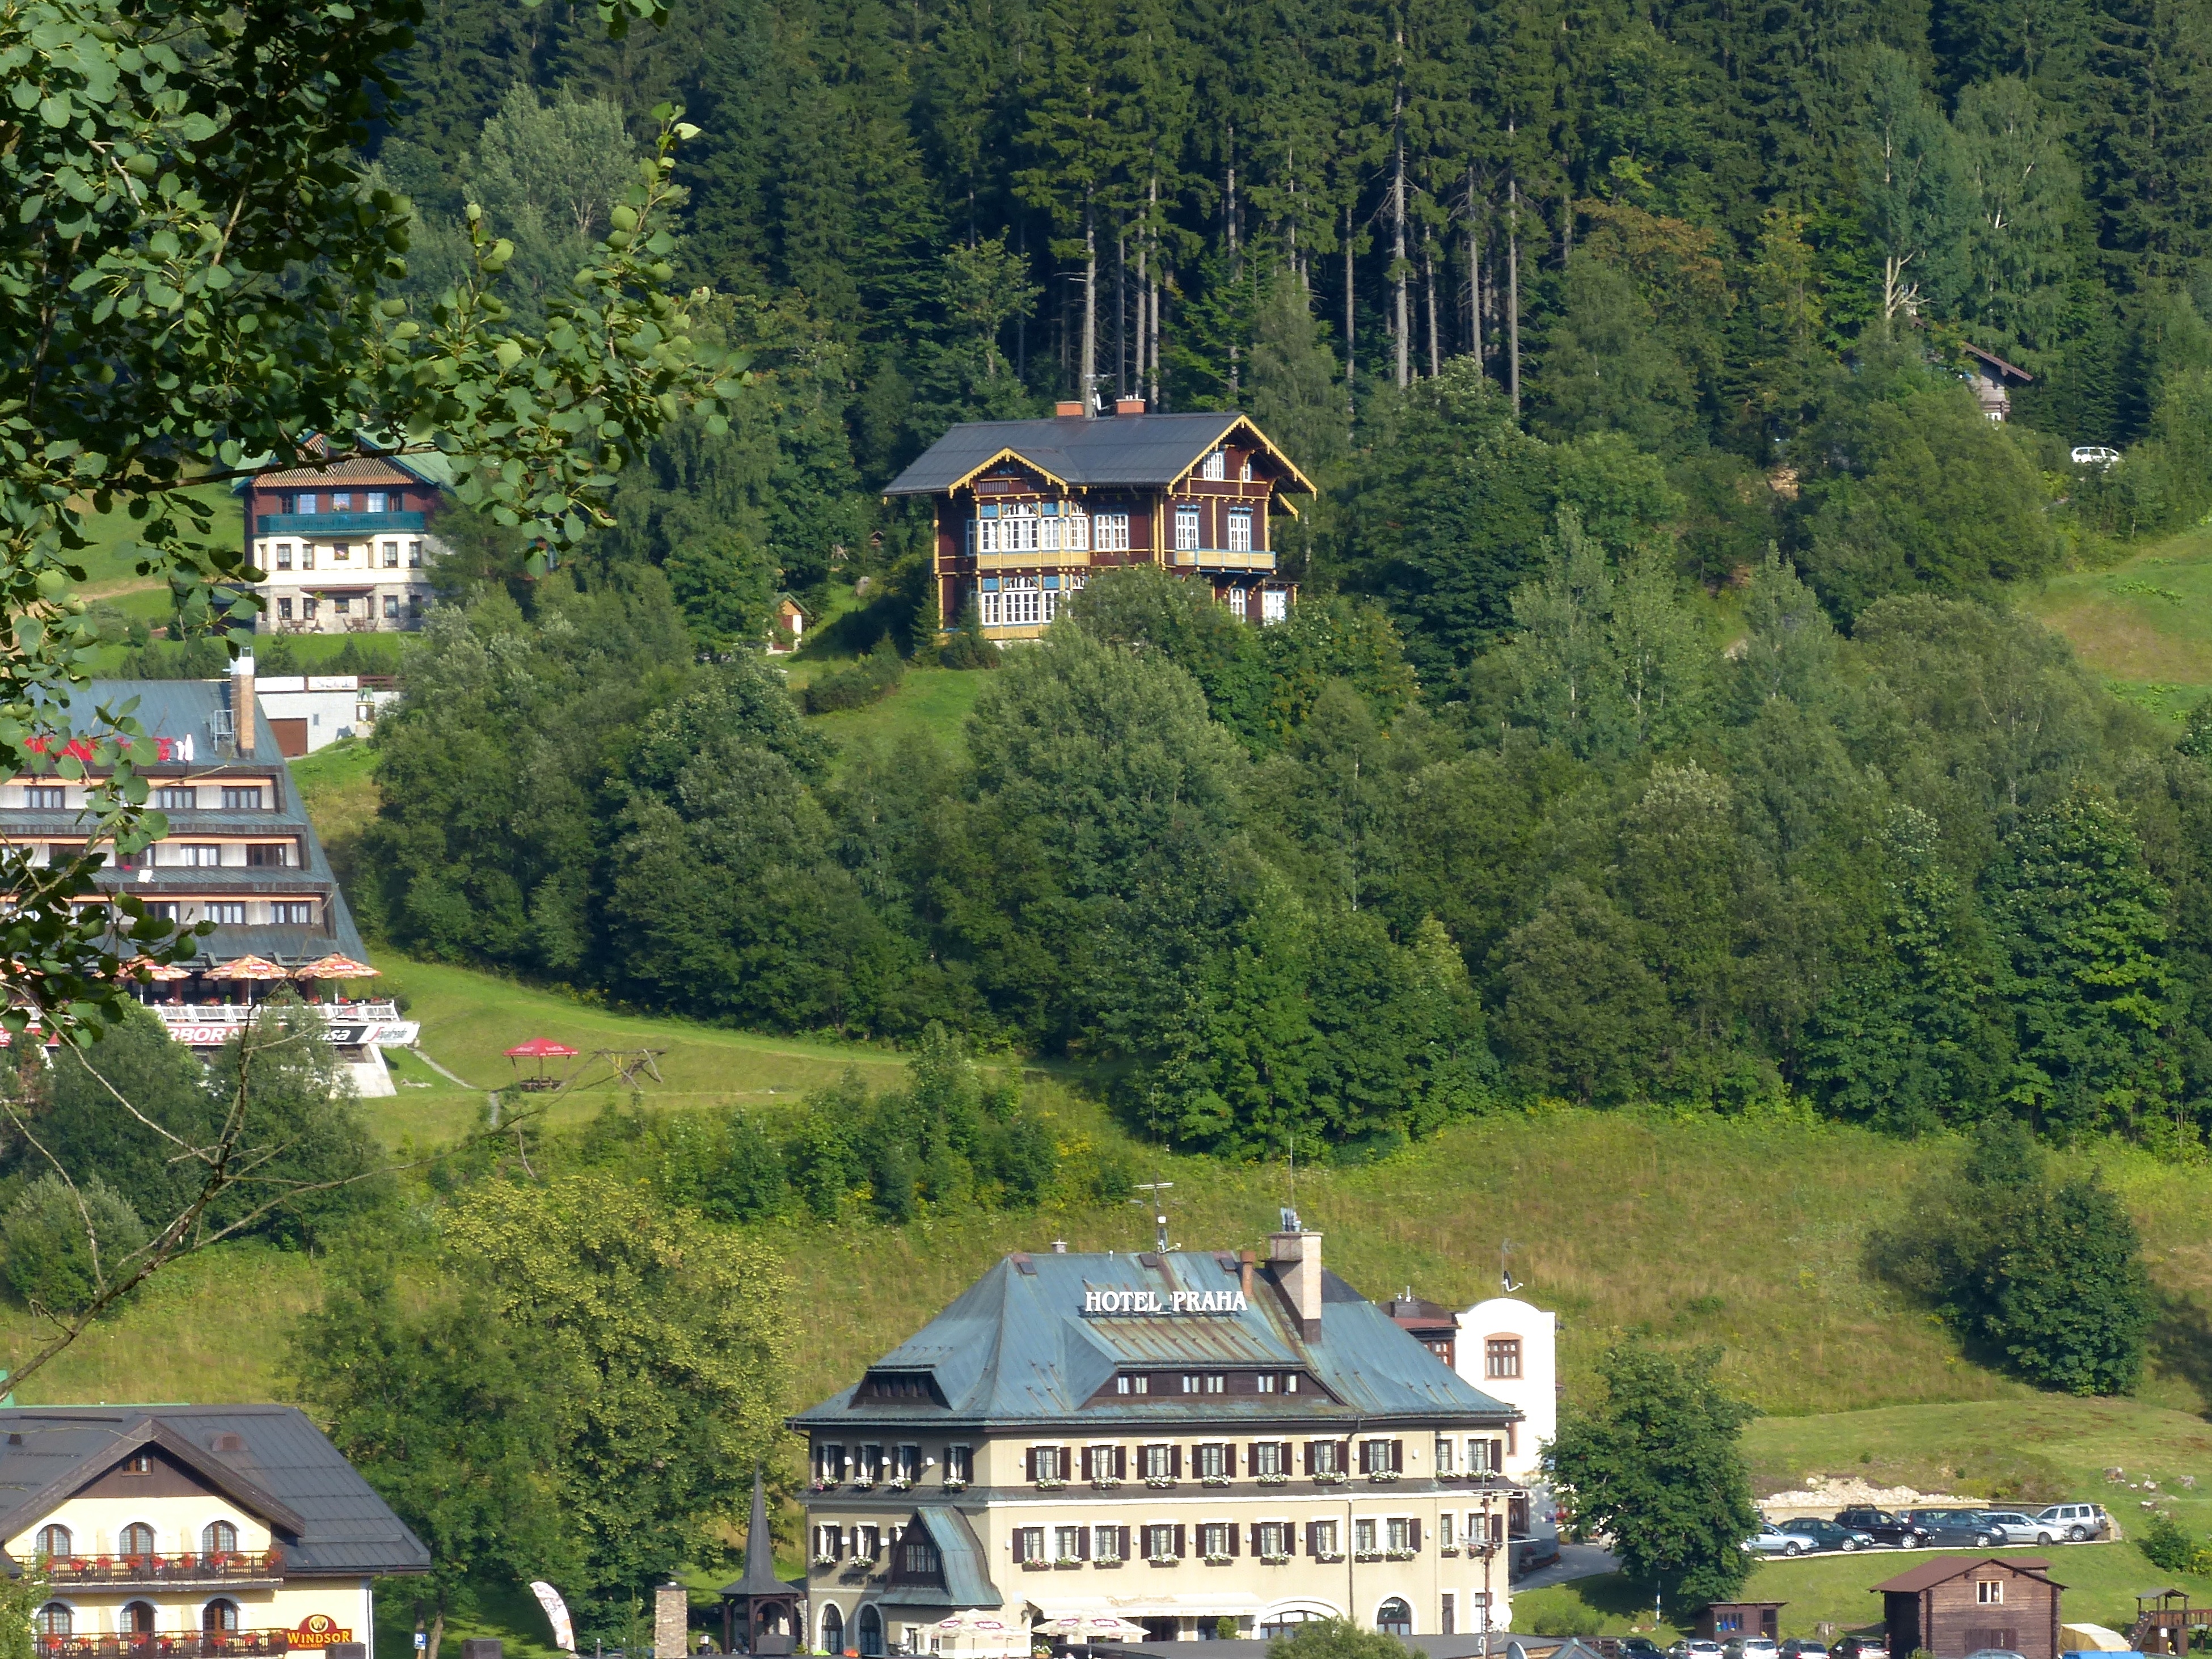
forest, mountain, hiking, trail, town, mountain range, summer, travel, village, europe, woods, hotel, resort, mountains, alps, monastery, estate, republic, chalet, czech, krkonose, snezka, riesengebirge, spindleruvmlyn, giantmountains, rural area, aerial photography, rolling stock